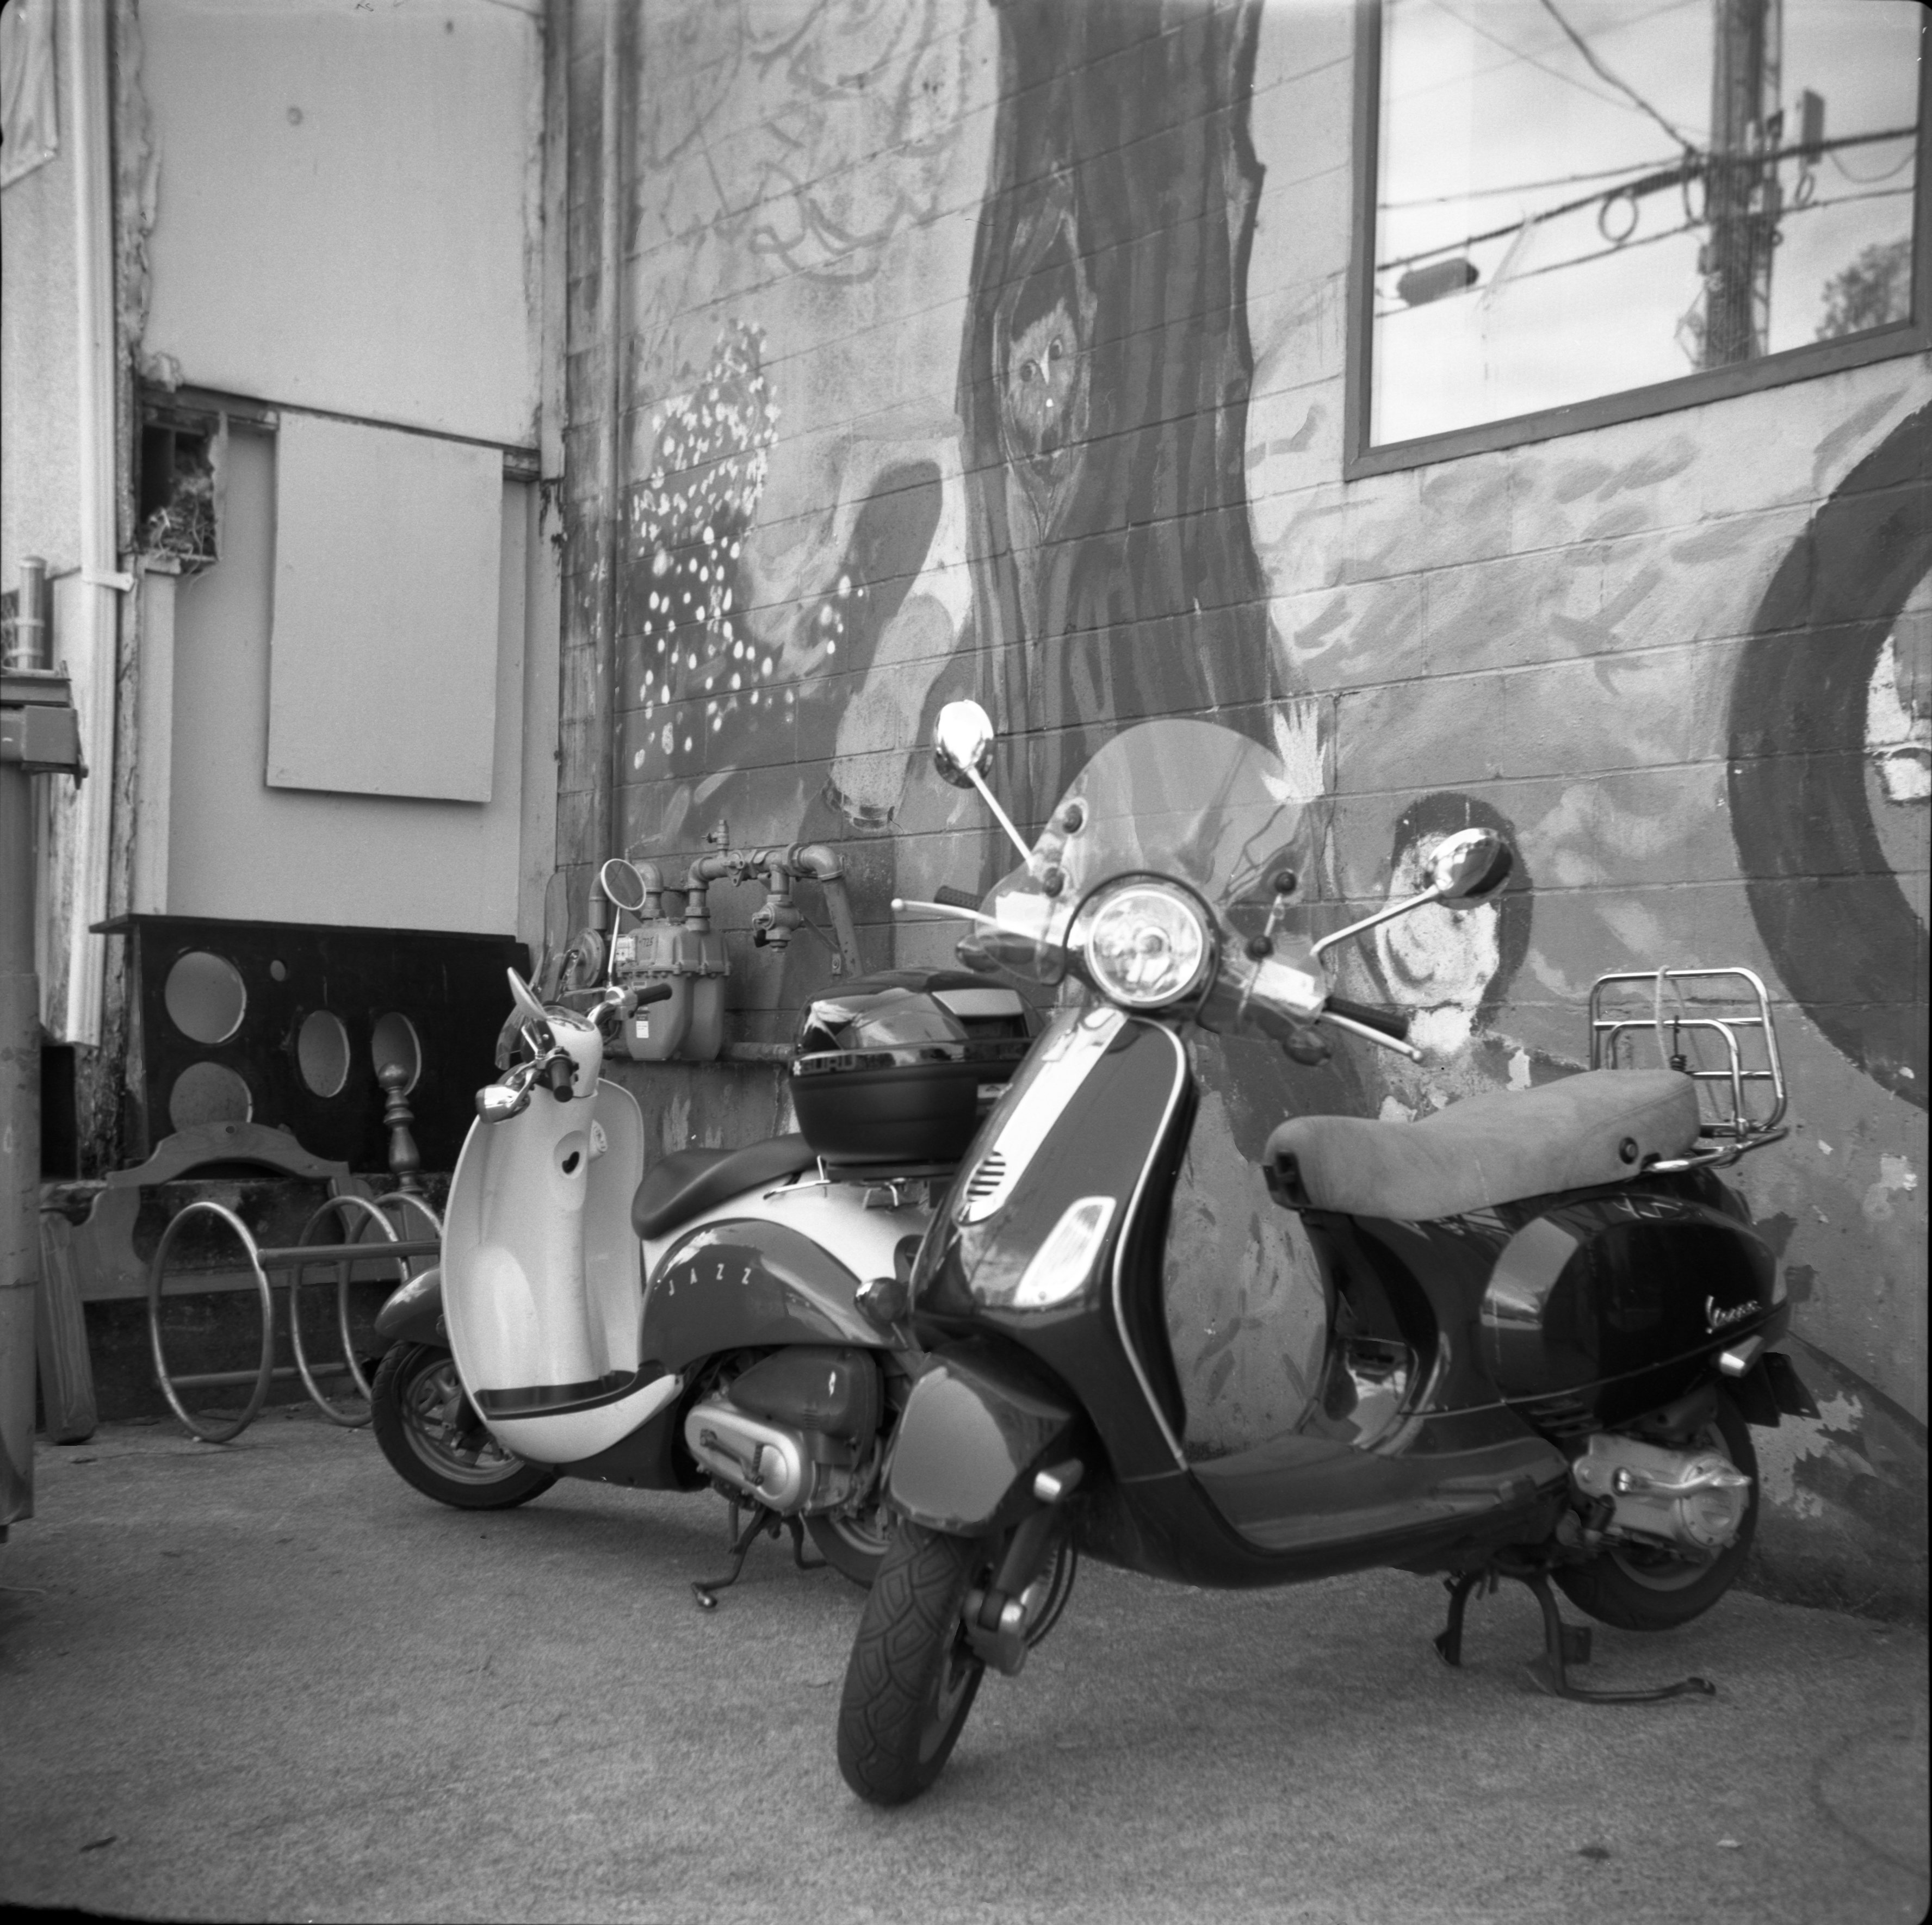
black and white, vehicle, motorcycle, black, monochrome, jazz, scooter, snapshot, 120, vespa, mediumformat, tmax400, frankasolidaiie, scooters, monochrome photography